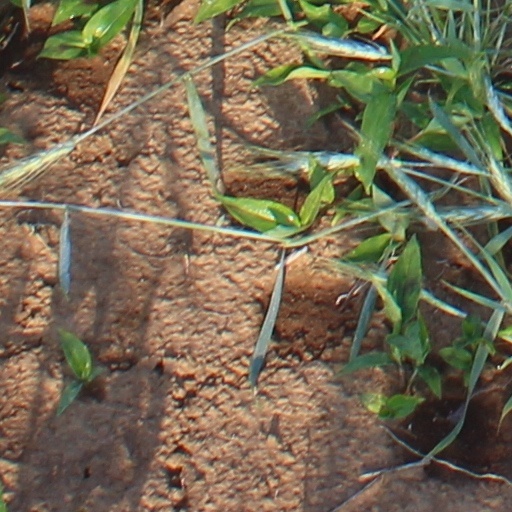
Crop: wheat